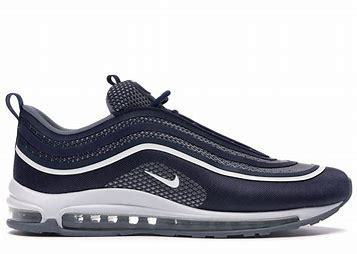
Brand: Nike
Model: Air Max 97 Ultra 17